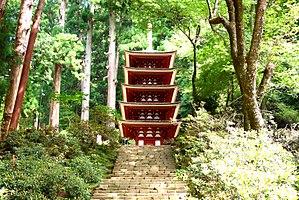
L'époque de Heian est l'une des 14 subdivisions traditionnelles de l'histoire du Japon. Cette période, précédée par l'époque de Nara, commence en 794 et s'achève en 1185 avec l'époque de Kamakura. L'ancienne capitale, Nara, est abandonnée au profit de la création de Heian-kyō, future Kyoto.